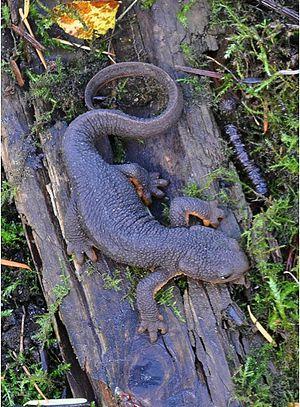
La théorie évolutive des jeux, appelée aussi théorie des jeux évolutionniste, est l'application de la théorie des jeux à l'étude de l'évolution de populations en biologie. Elle définit un cadre de compétitions, de stratégies et d'analyses dans lequel la compétition darwinienne peut être modélisée. Elle a vu le jour en 1973 avec la formalisation par John Maynard Smith et George R. Price des compétitions, analysées en tant que stratégies, et des critères mathématiques qui peuvent être utilisés pour prédire les résultats des stratégies concurrentes.